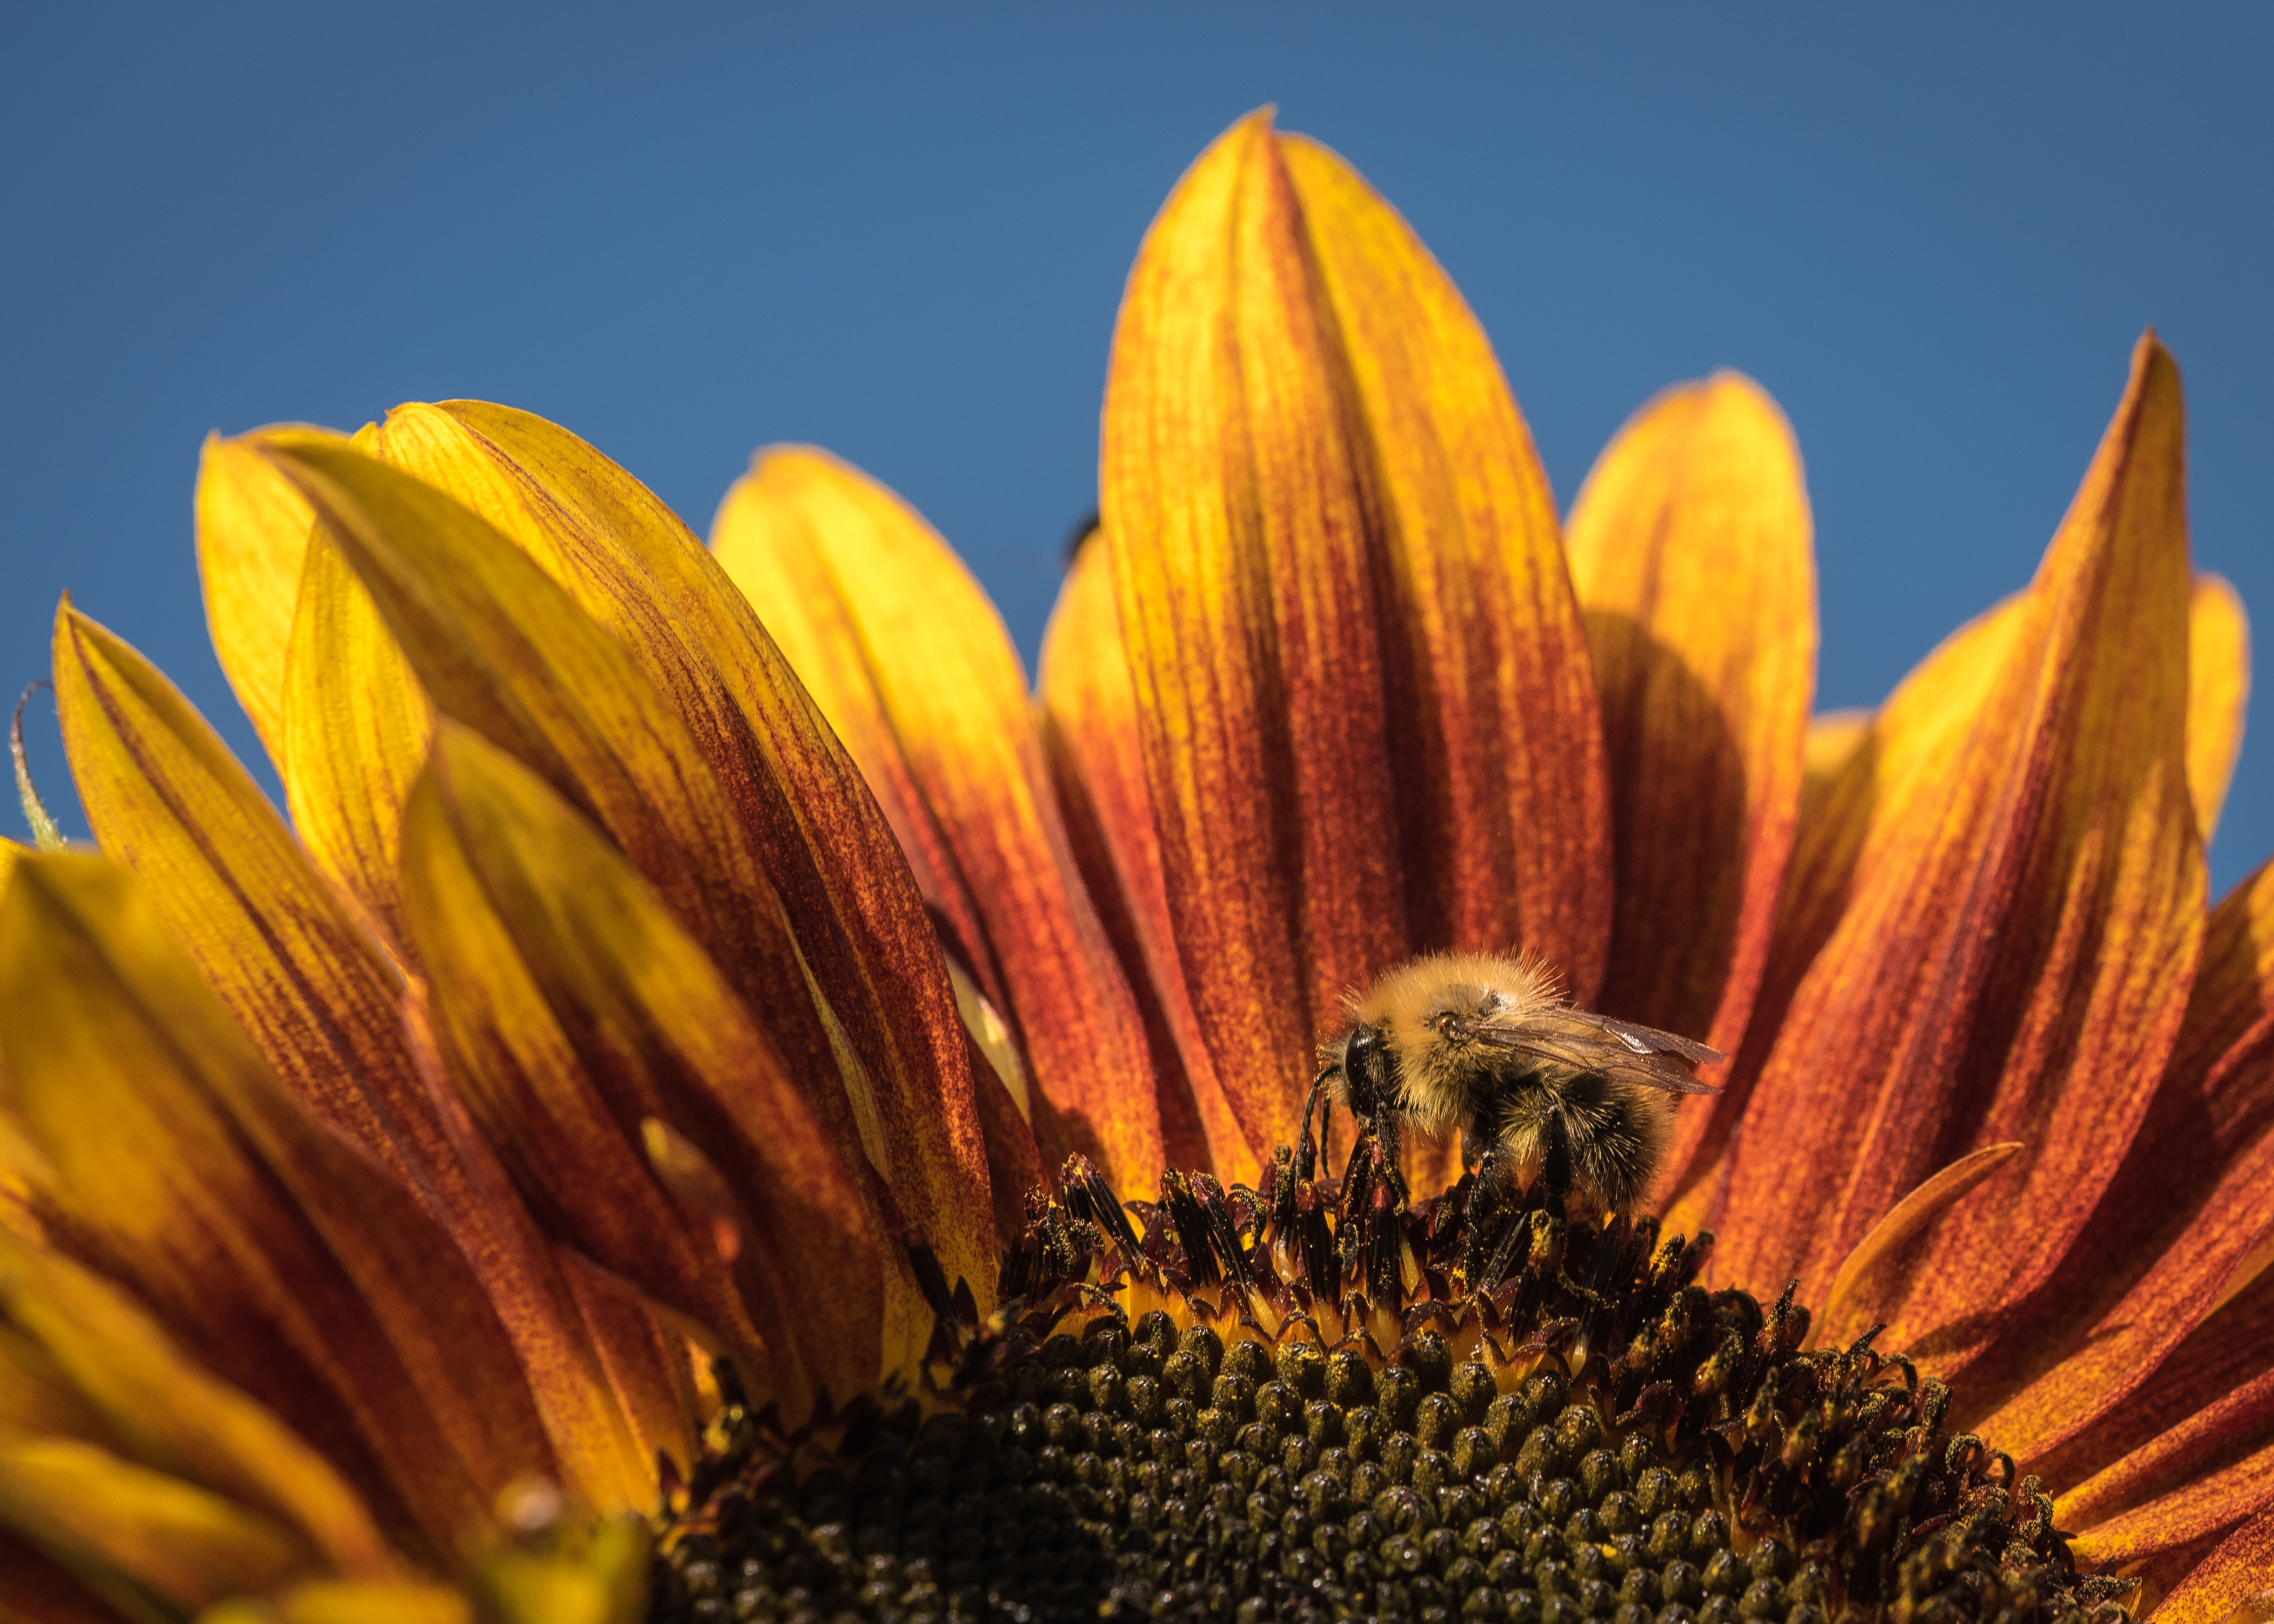
nature, plant, sky, sun, field, photography, sunlight, flower, petal, pollen, insect, macro, autumn, fire, botany, blue, nikon, yellow, garden, closeup, flora, sunflower, wildflower, close up, seeds, bee, sigma, 150, macro photography, flowering plant, daisy family, asterales, sunflower seed, plant stem, land plant